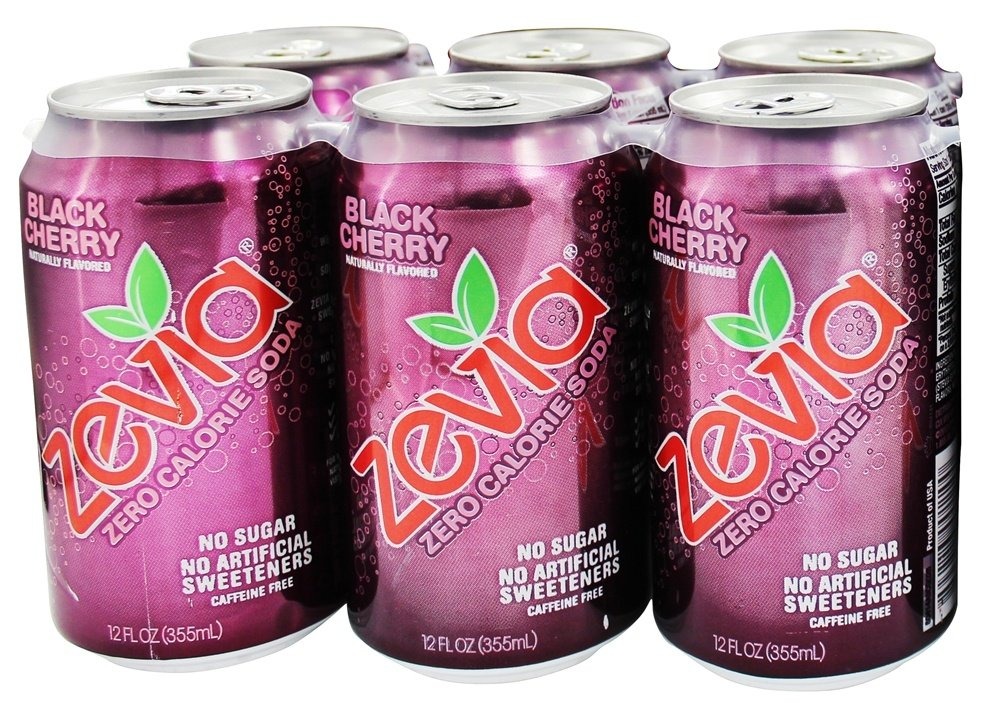
Item Name: Zevia Natural Black Cherry Diet Soda (4x6/12 OZ)
Bullet Point 1: Zevia
Bullet Point 2: Zevia Natural Black Cherry Diet Soda ( 4x6/12 OZ)
Value: 288.0
Unit: Fl Oz

Price: 11.33